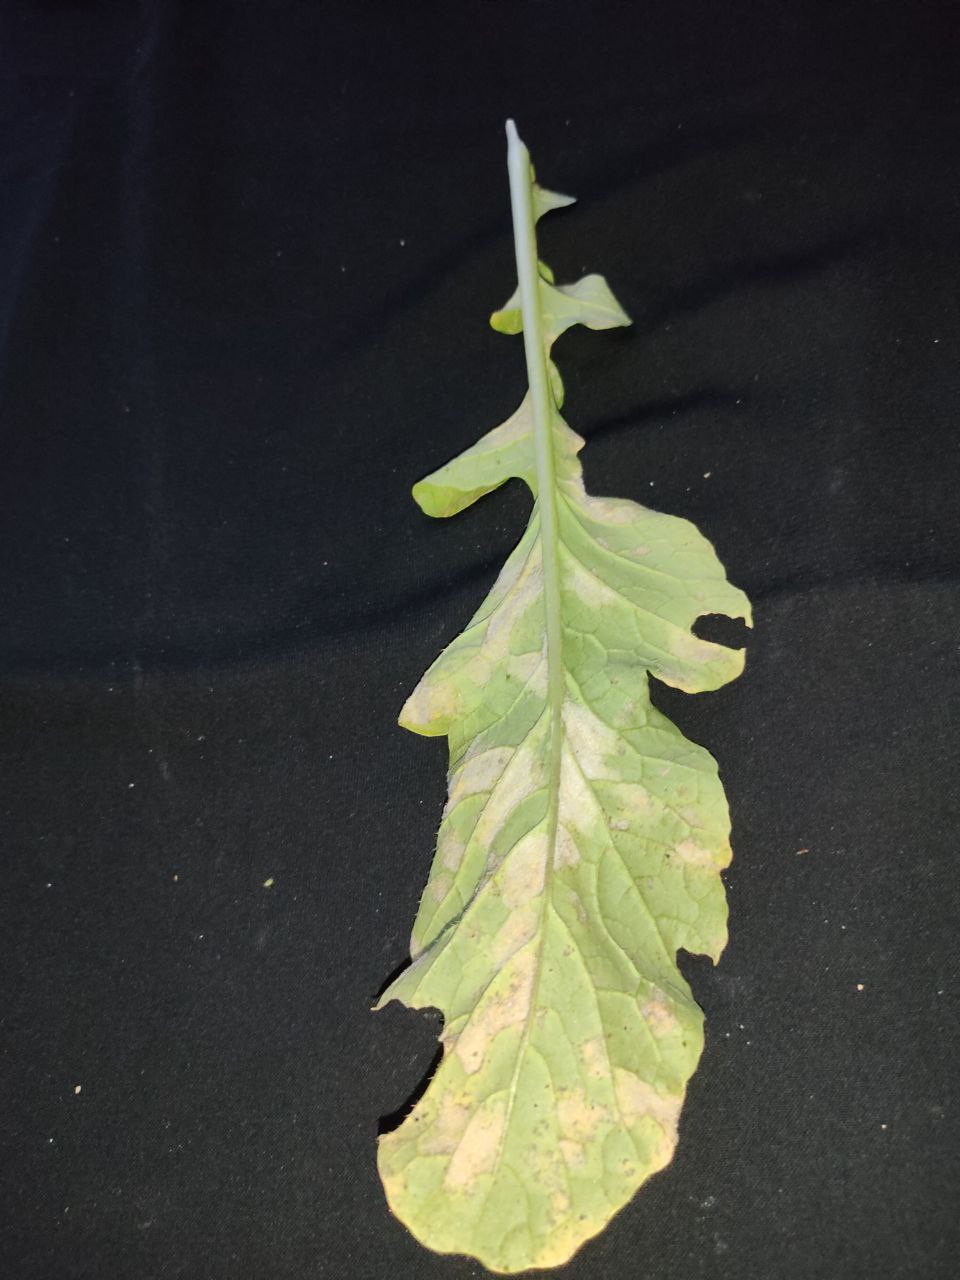
Label: Mosaic virus